Robert Aske (political leader)

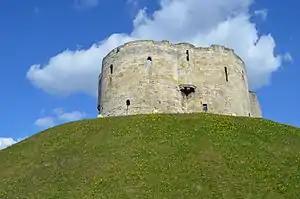
Cliffords Tower, the scene of Aske's execution in 1537

Robert Aske ("c." 1500 – 12 July 1537) was an English lawyer who became a leader of the Pilgrimage of Grace uprising against the Suppression of Religious Houses Act 1535 in 1536. He was executed for treason against King Henry VIII on 12 July 1537.